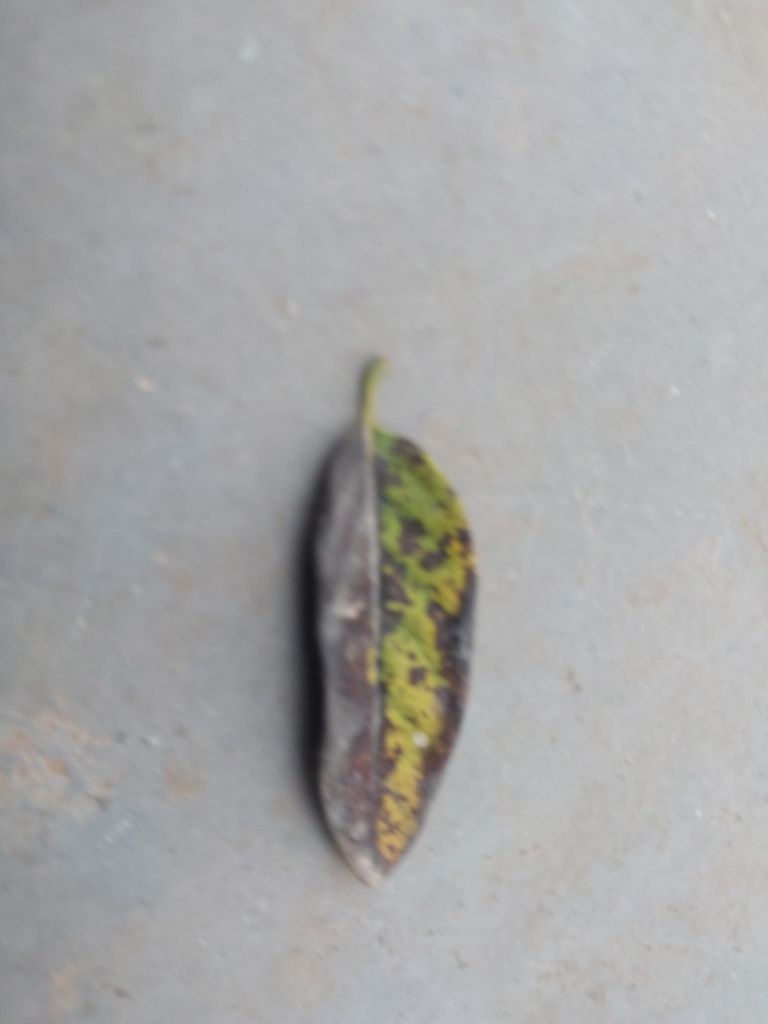
Disease label: Leaf spot on Leaves